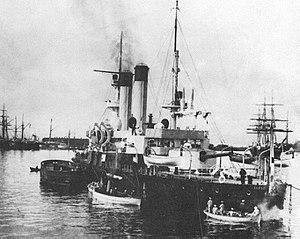
Liste des cuirassés, des dreadnoughts de la marine impériale russe par classe, avec l'année de mise en service et du démantèlement.
L’Amiral général Apraxine est l'un des huit pré-Dreadnought cuirassés capturés par le flotte impériale du Japon lors de la Guerre russo-japonaise. Il appartient à la classe Amiral Ouchakov, avec l’Amiral Ouchakov et l’Amiral Seniavine.